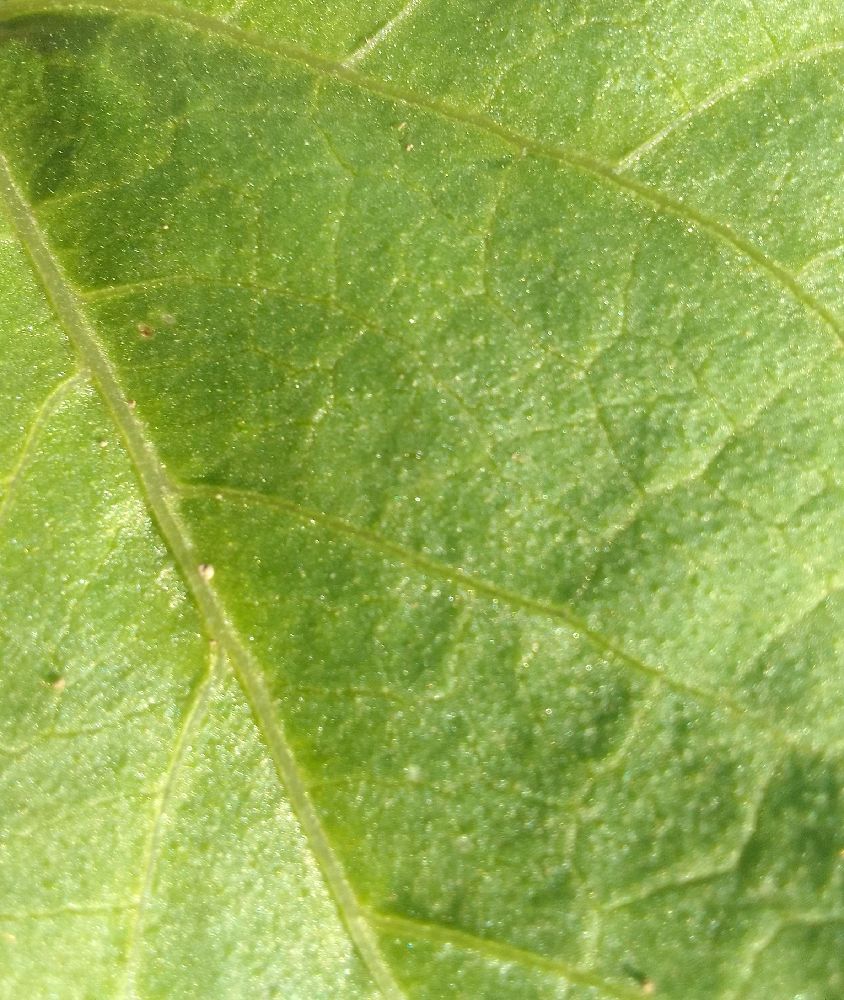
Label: healthy